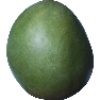
Label: mango